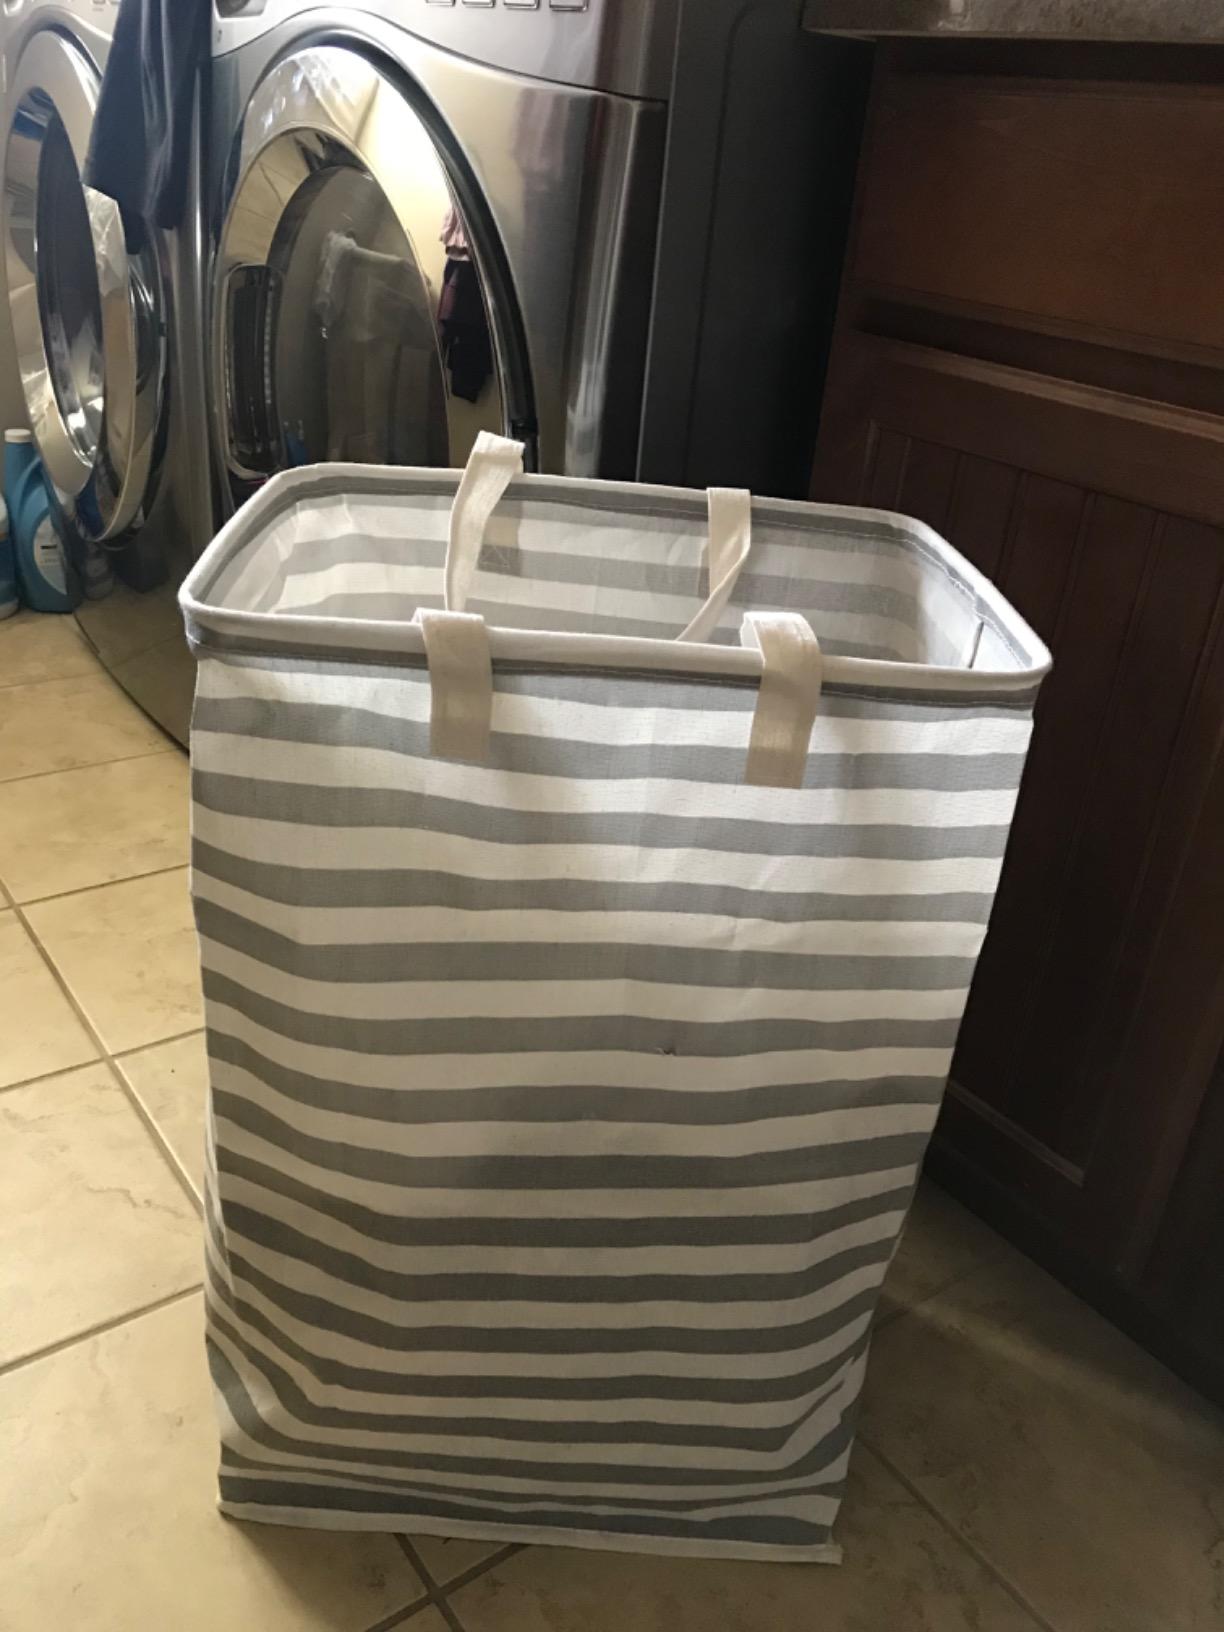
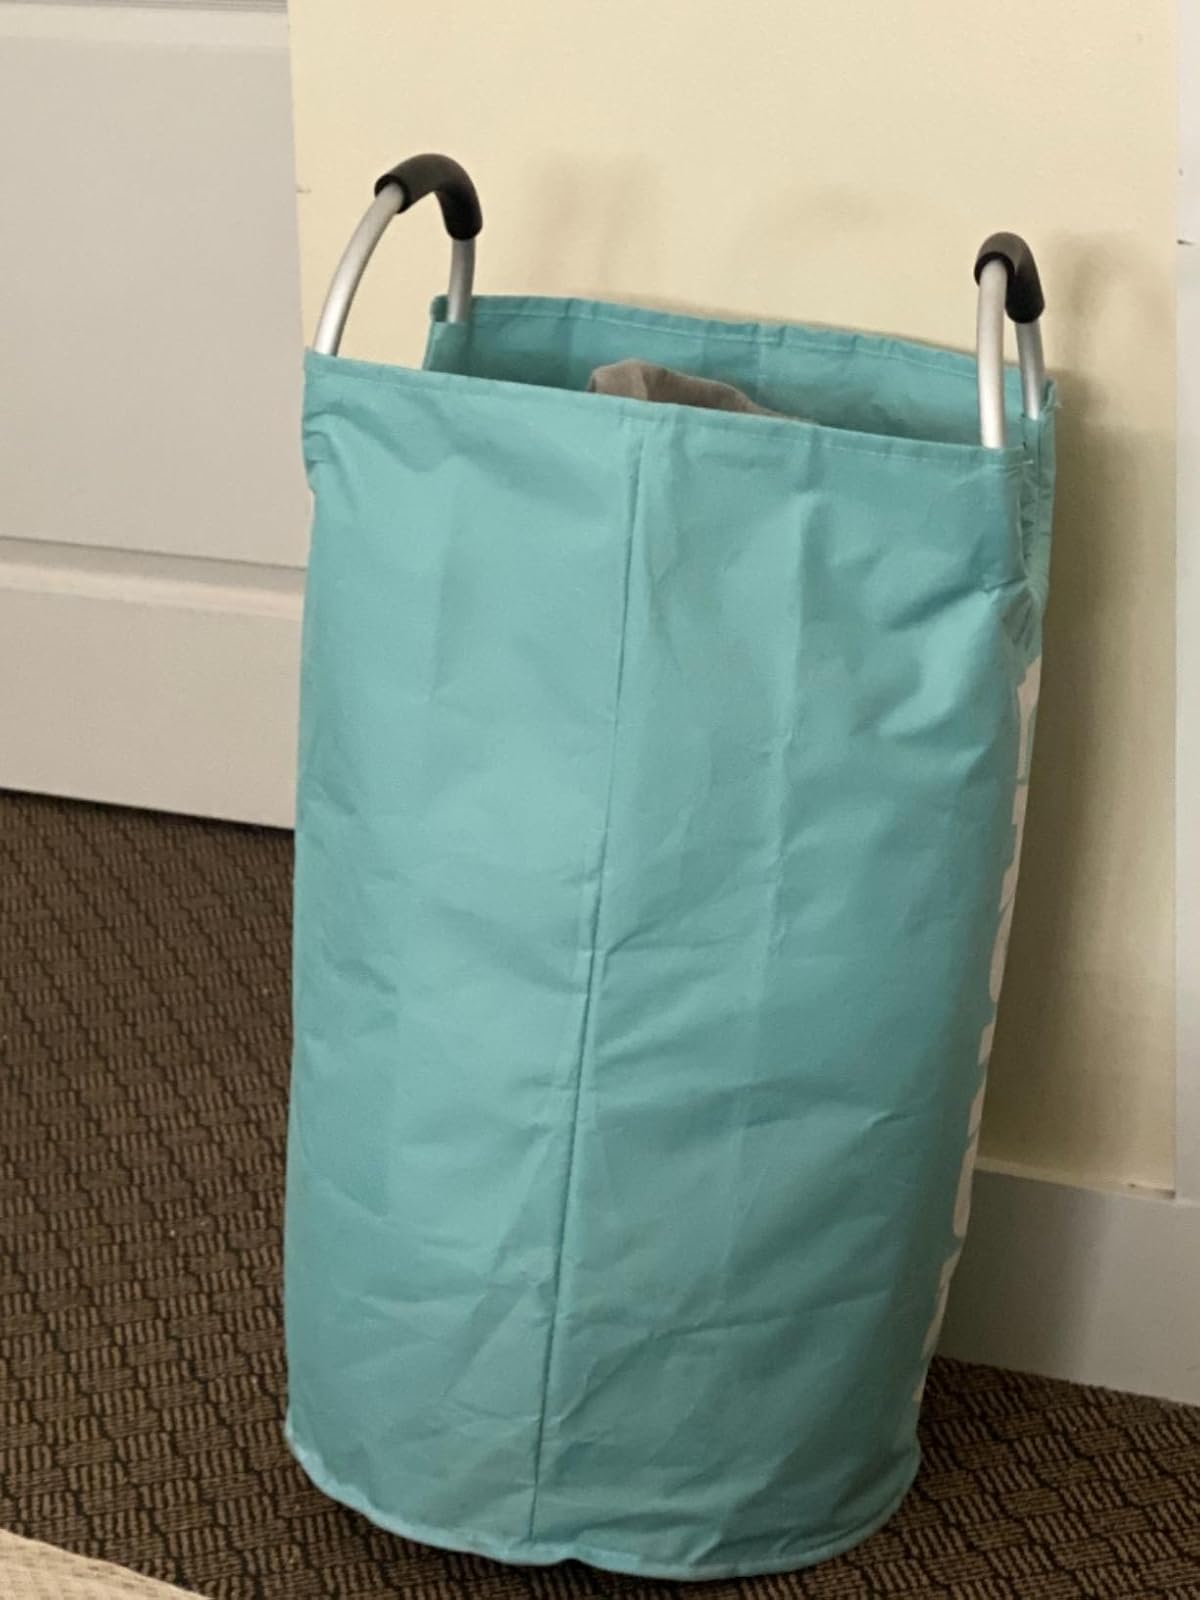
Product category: items_hamper
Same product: no